Leopard 1

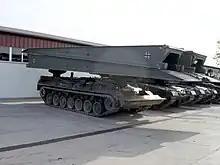
A bridgelayer "Biber" (Beaver) with armoured vehicle-launched bridge

The new equipment for the fire control system consumed additional space and the ammunition load was reduced to 55 rounds, of which 42 were stored in the hull-mounted magazine, while the remaining 13 rounds were in ready racks in the turret. The hull received only minor modifications involving the layout of the tow cables and storage rails for the winter grousers.